Romulo Cincinato

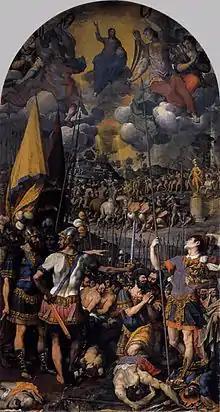
Romulo Cincinato, "The Martyrdom of St Maurice", 1583, Oil on canvas, 540 x 288 cm, Monasterio de San Lorenzo, El Escorial, Spain

Romulo Cincinato or Cincinnato (1502 – c. 1593) was an Italian painter of the Renaissance period, active in Spain after 1567. His two sons, Diego and Francisco Romulo, were painters in Spain.